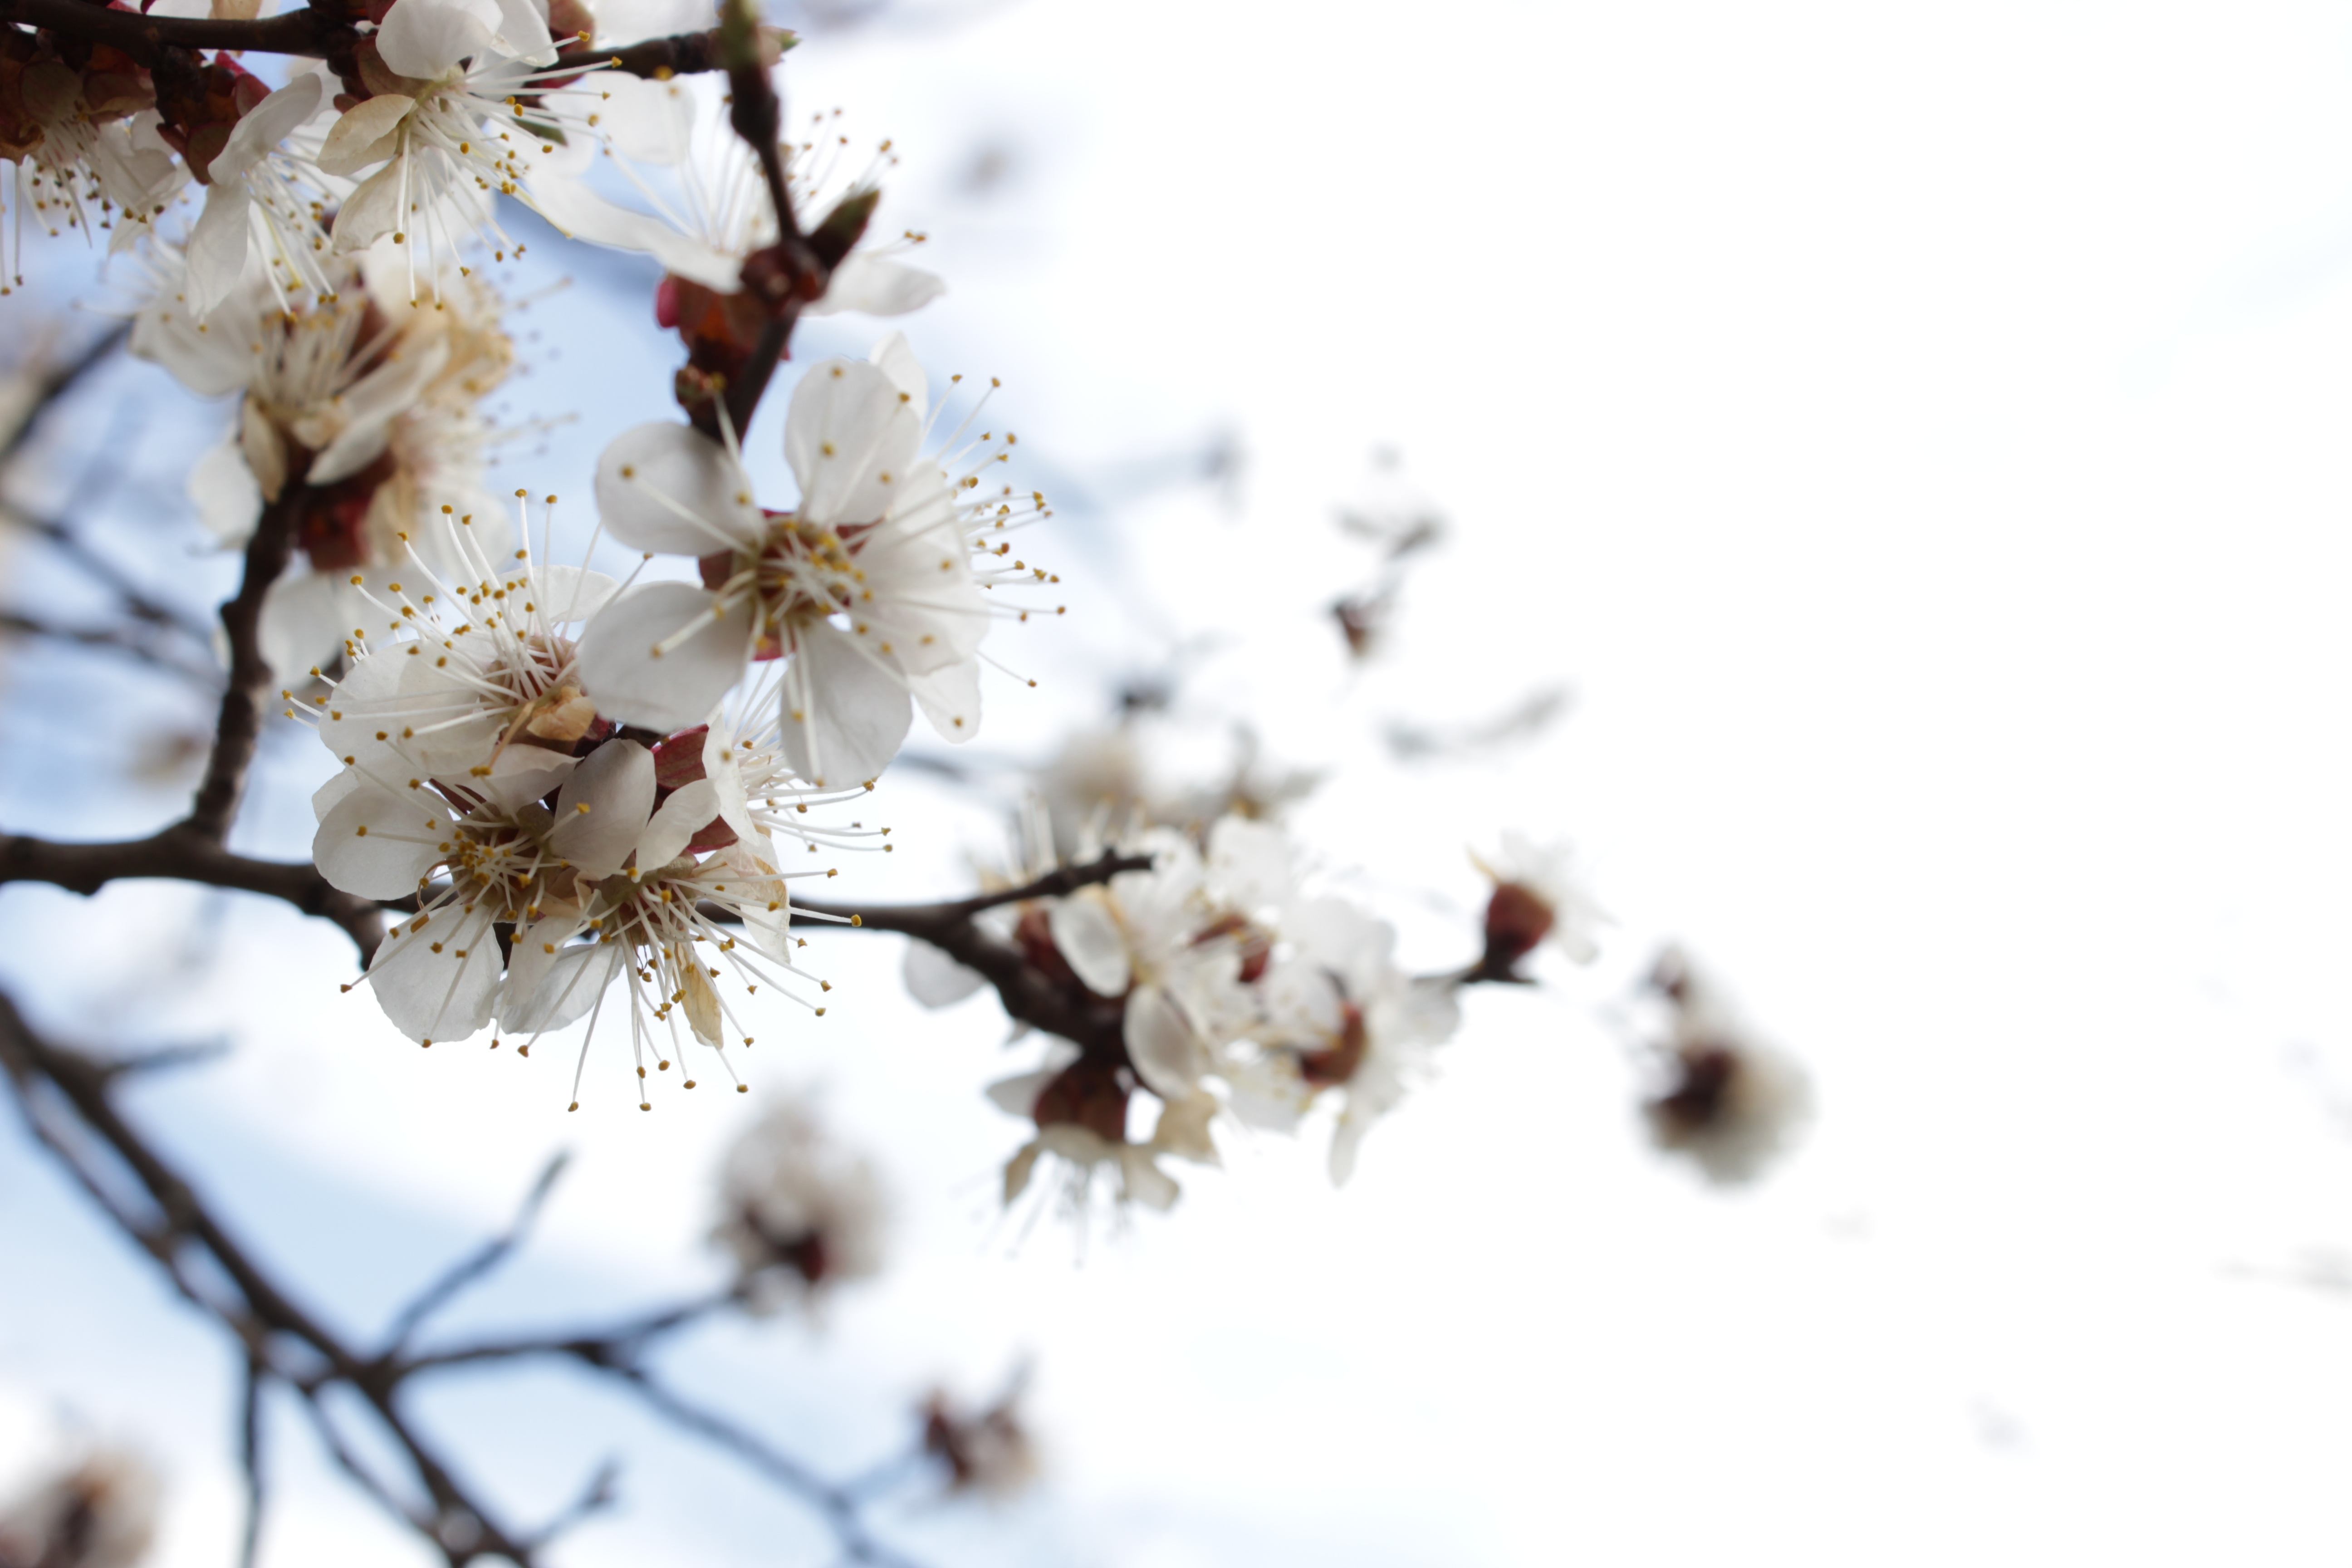
tree, branch, blossom, plant, fruit, flower, petal, food, spring, produce, season, heat, cherry blossom, twig, flowers, flowering plant